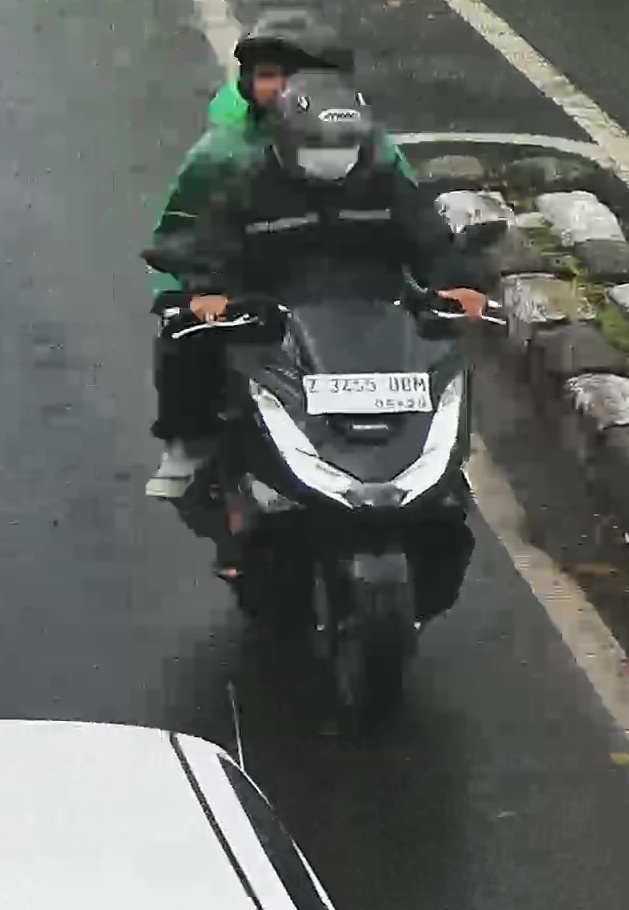
person-with-helmet: 2
person-without-helmet: 0